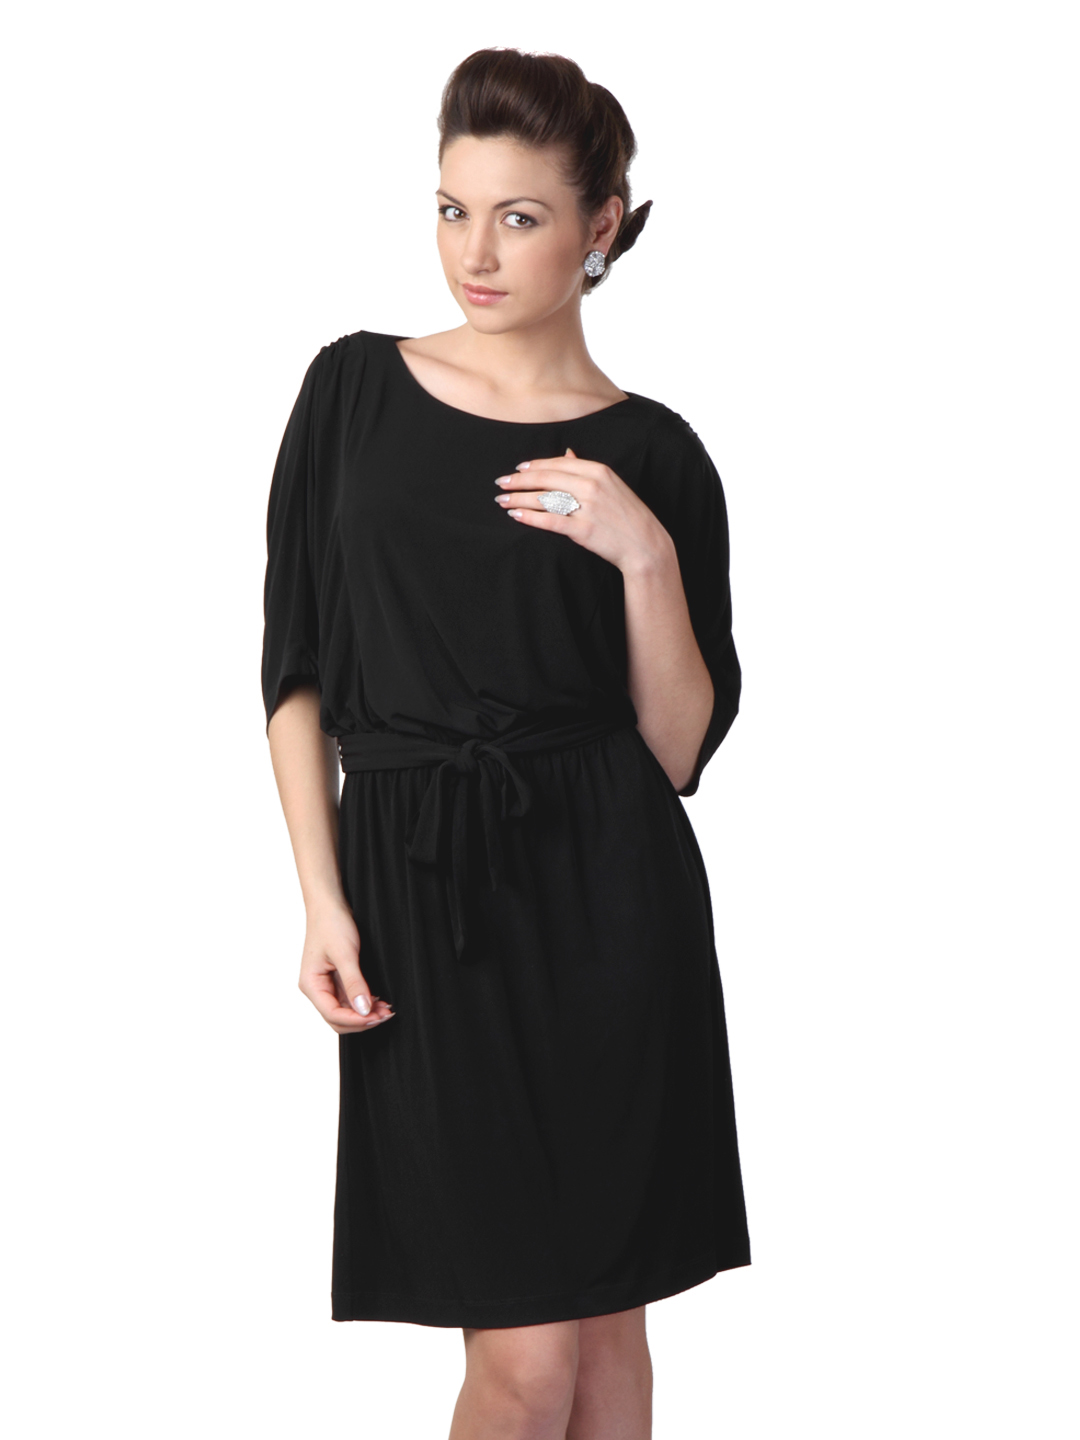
Avirate Black Dress
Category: Apparel / Dress / Dresses
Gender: Women
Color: Black
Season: Fall 2012
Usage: Casual